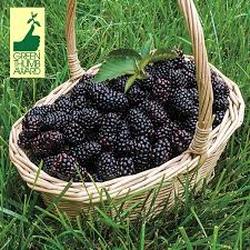
Label: Blackberry